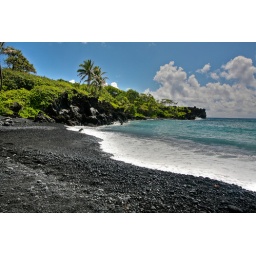
Black sand beach in Hana